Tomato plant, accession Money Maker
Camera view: vertical (180 deg); turntable rotation: 0 degrees
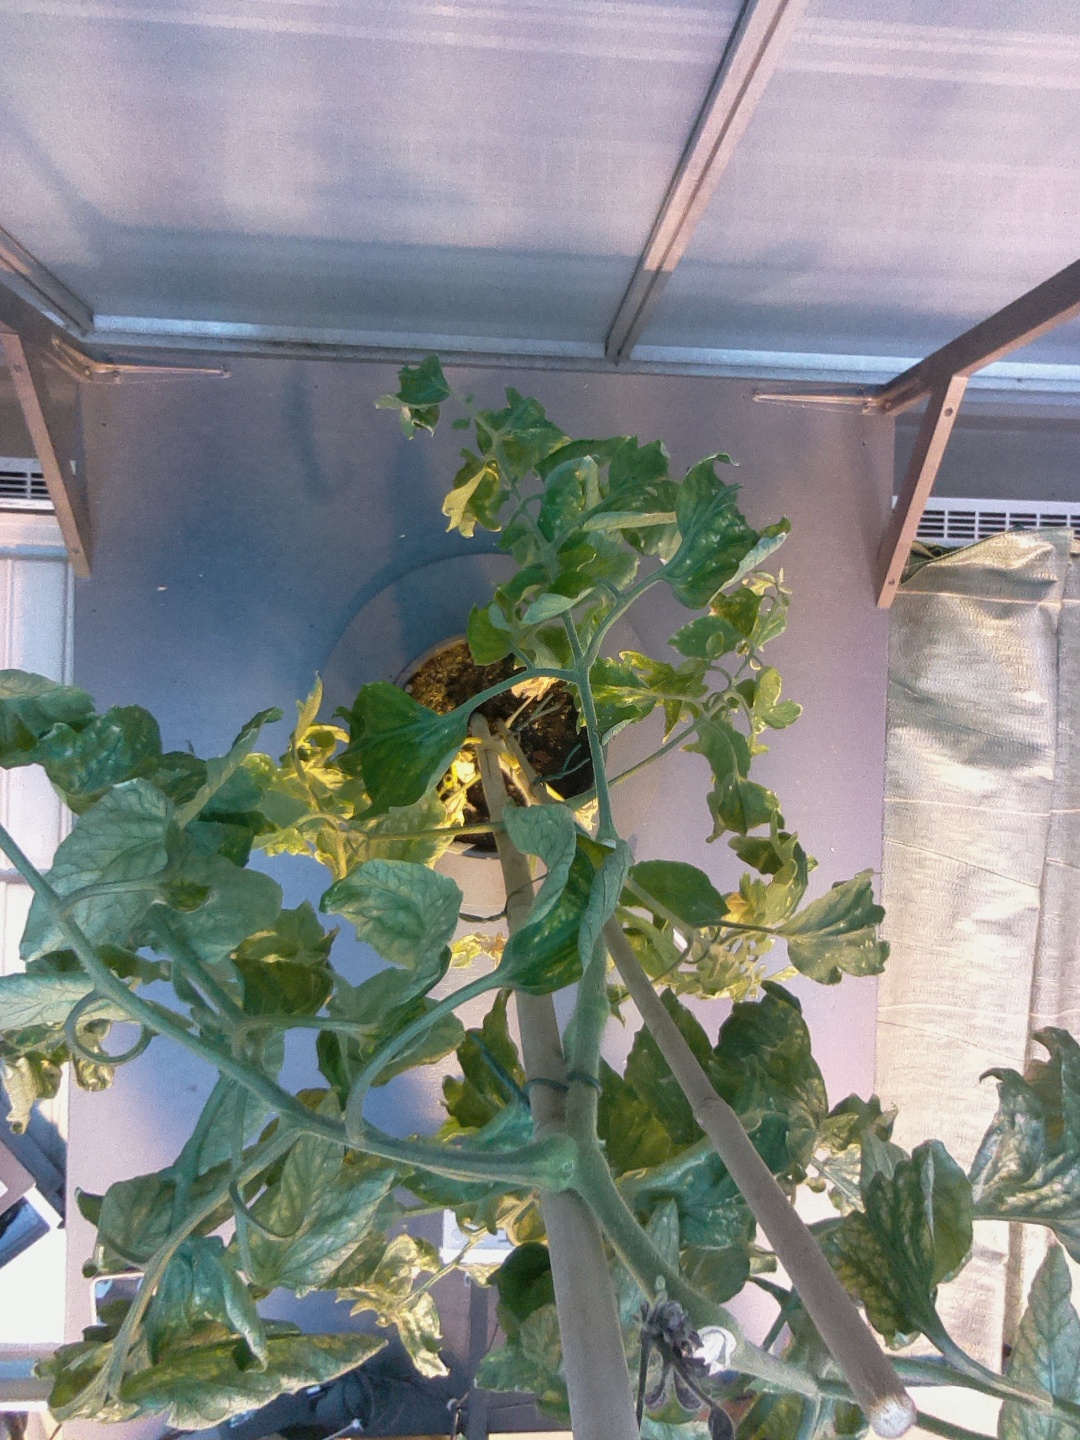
BBCH growth stage 29: 90%-100% Side shoots formed